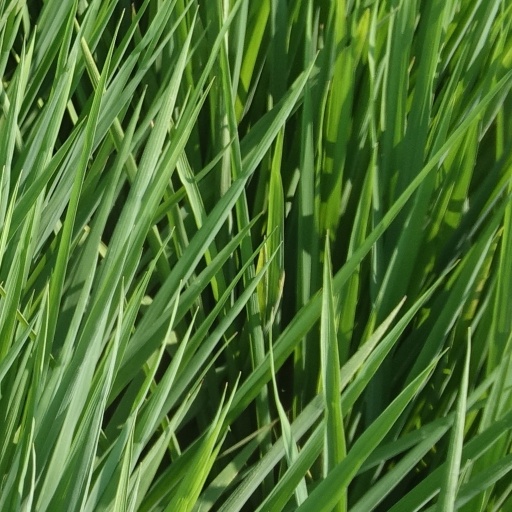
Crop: rice